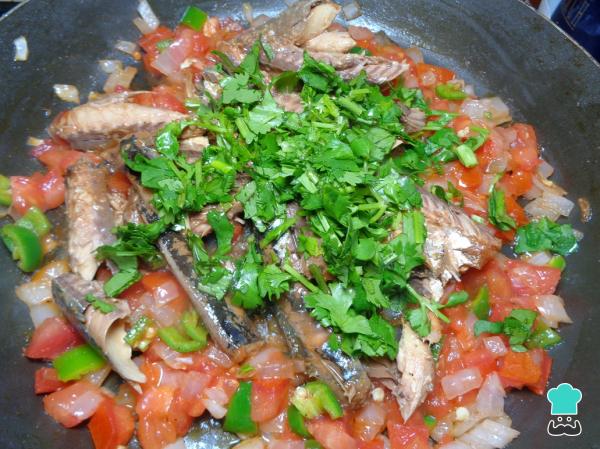
Una vez el tomate rojo soltó sus jugos añadimos los trozos de sardina enlatada junto con el cilantro finamente picado, removemos nuevamente para integrar todo, y añadimos una pizca de sal y pimienta para salpimentar.